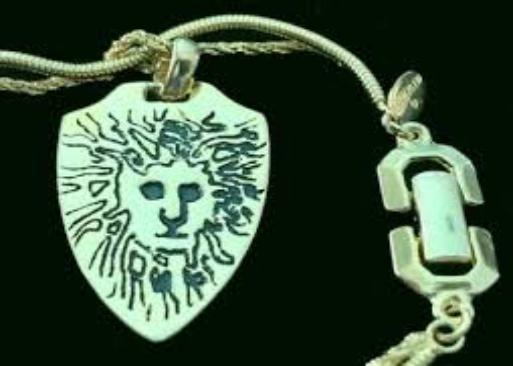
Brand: Anne Klein
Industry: Clothes